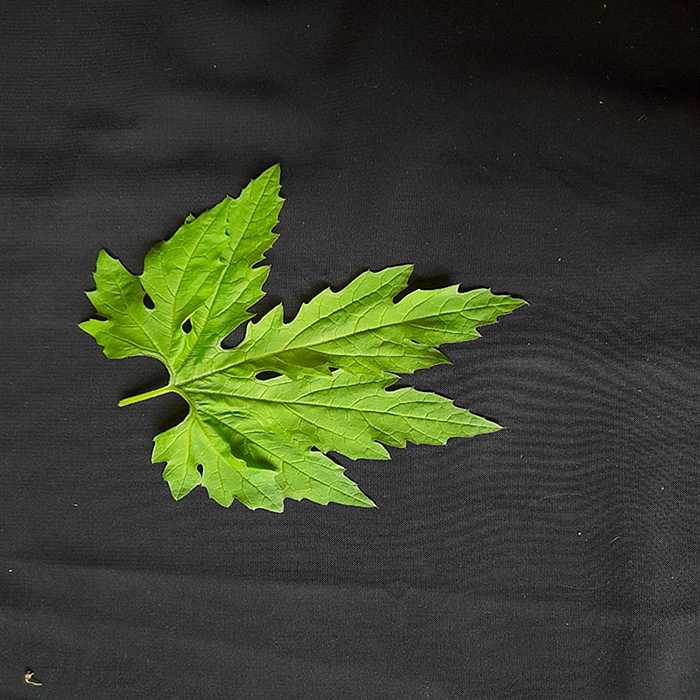
Plant: Bitter Gourd
Label: Fresh leaf